Speculative evolution

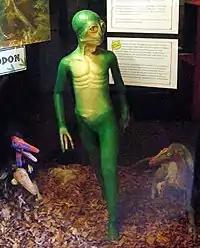
A model of the hypothetical dinosauroid

Speculative evolution is a subgenre of science fiction and an artistic movement focused on hypothetical scenarios in the evolution of life, and a significant form of fictional biology. It is also known as speculative biology and it is referred to as speculative zoology in regards to hypothetical animals. Works incorporating speculative evolution may have entirely conceptual species that evolve on a planet other than Earth, or they may be an alternate history focused on an alternate evolution of terrestrial life. Speculative evolution is often considered hard science fiction because of its strong connection to and basis in science, particularly biology.